Roman Catholic Diocese of Hongdong

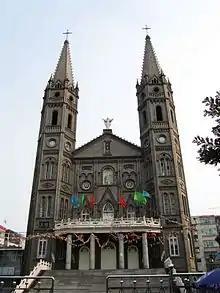
Cathedral of Hongtong

The Roman Catholic Diocese of Hongdong/Hungtung is a diocese located in the city of Hongdong in the ecclesiastical province of Taiyuan. It is centered in the Chinese province of Shanxi.